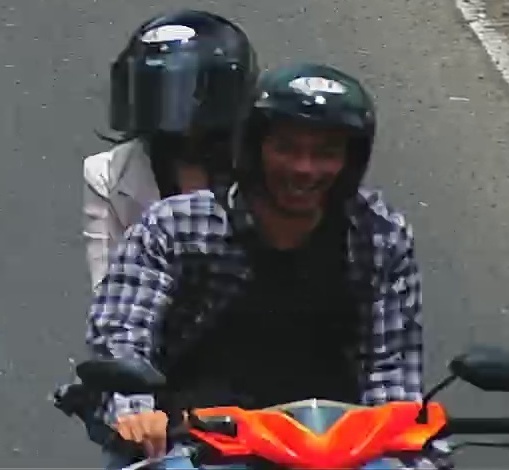
person-with-helmet: 2
person-without-helmet: 0